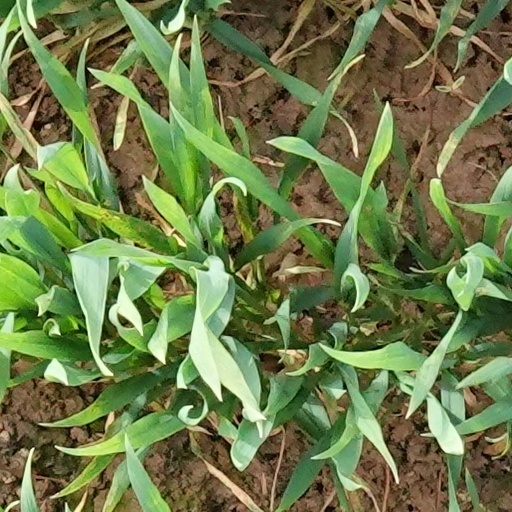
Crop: wheat